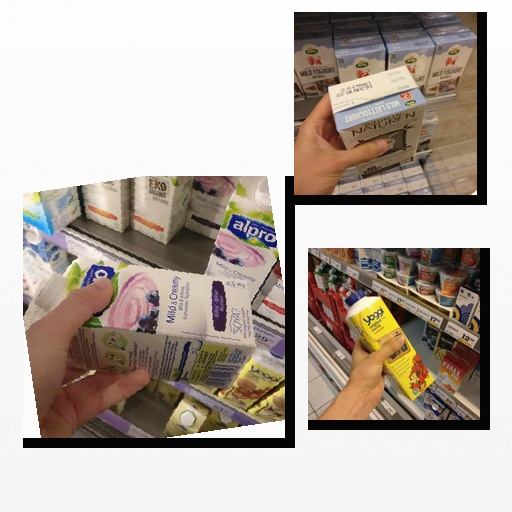
Food items: natural_low_fat_yogurt, strawberry_yogurt, soyghurt